1960 Memorial Cup

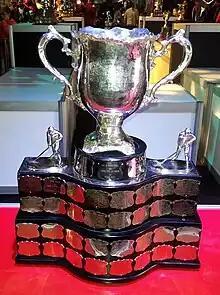
Silver bowl trophy with two large handles, mounted on a wide black plinth engraved with team names on silver plates.

The 1960 Memorial Cup final was the 42nd junior ice hockey championship of the Canadian Amateur Hockey Association. The George Richardson Memorial Trophy champions St. Catharines Teepees of the Ontario Hockey Association in Eastern Canada competed against the Abbott Cup champions Edmonton Oil Kings of the Central Alberta Hockey League in Western Canada. The same teams played each in the 1954 Memorial Cup final. In a best-of-seven series, held at the Garden City Arena in St. Catharines, Ontario and at Maple Leaf Gardens in Toronto, Ontario, St. Catharines won their 2nd Memorial Cup, defeating Edmonton 4 games to 2.